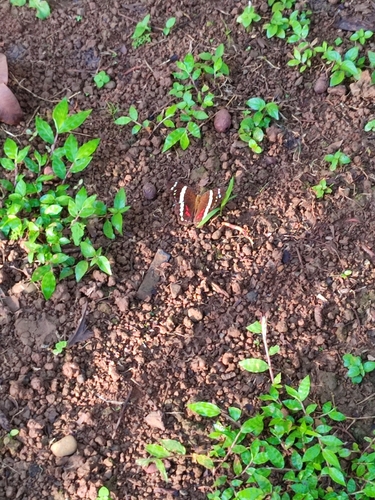
Scientific name: Anartia fatima
Common name: Banded peacock
Family: Nymphalidae
Order: Lepidoptera
Pollinator type: Primary pollinator
Habitat: Open areas and gardens
Geographic range: South America
Conservation status: Least Concern